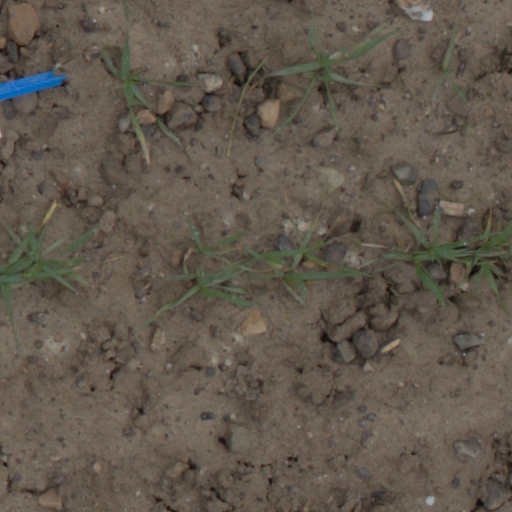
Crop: wheat